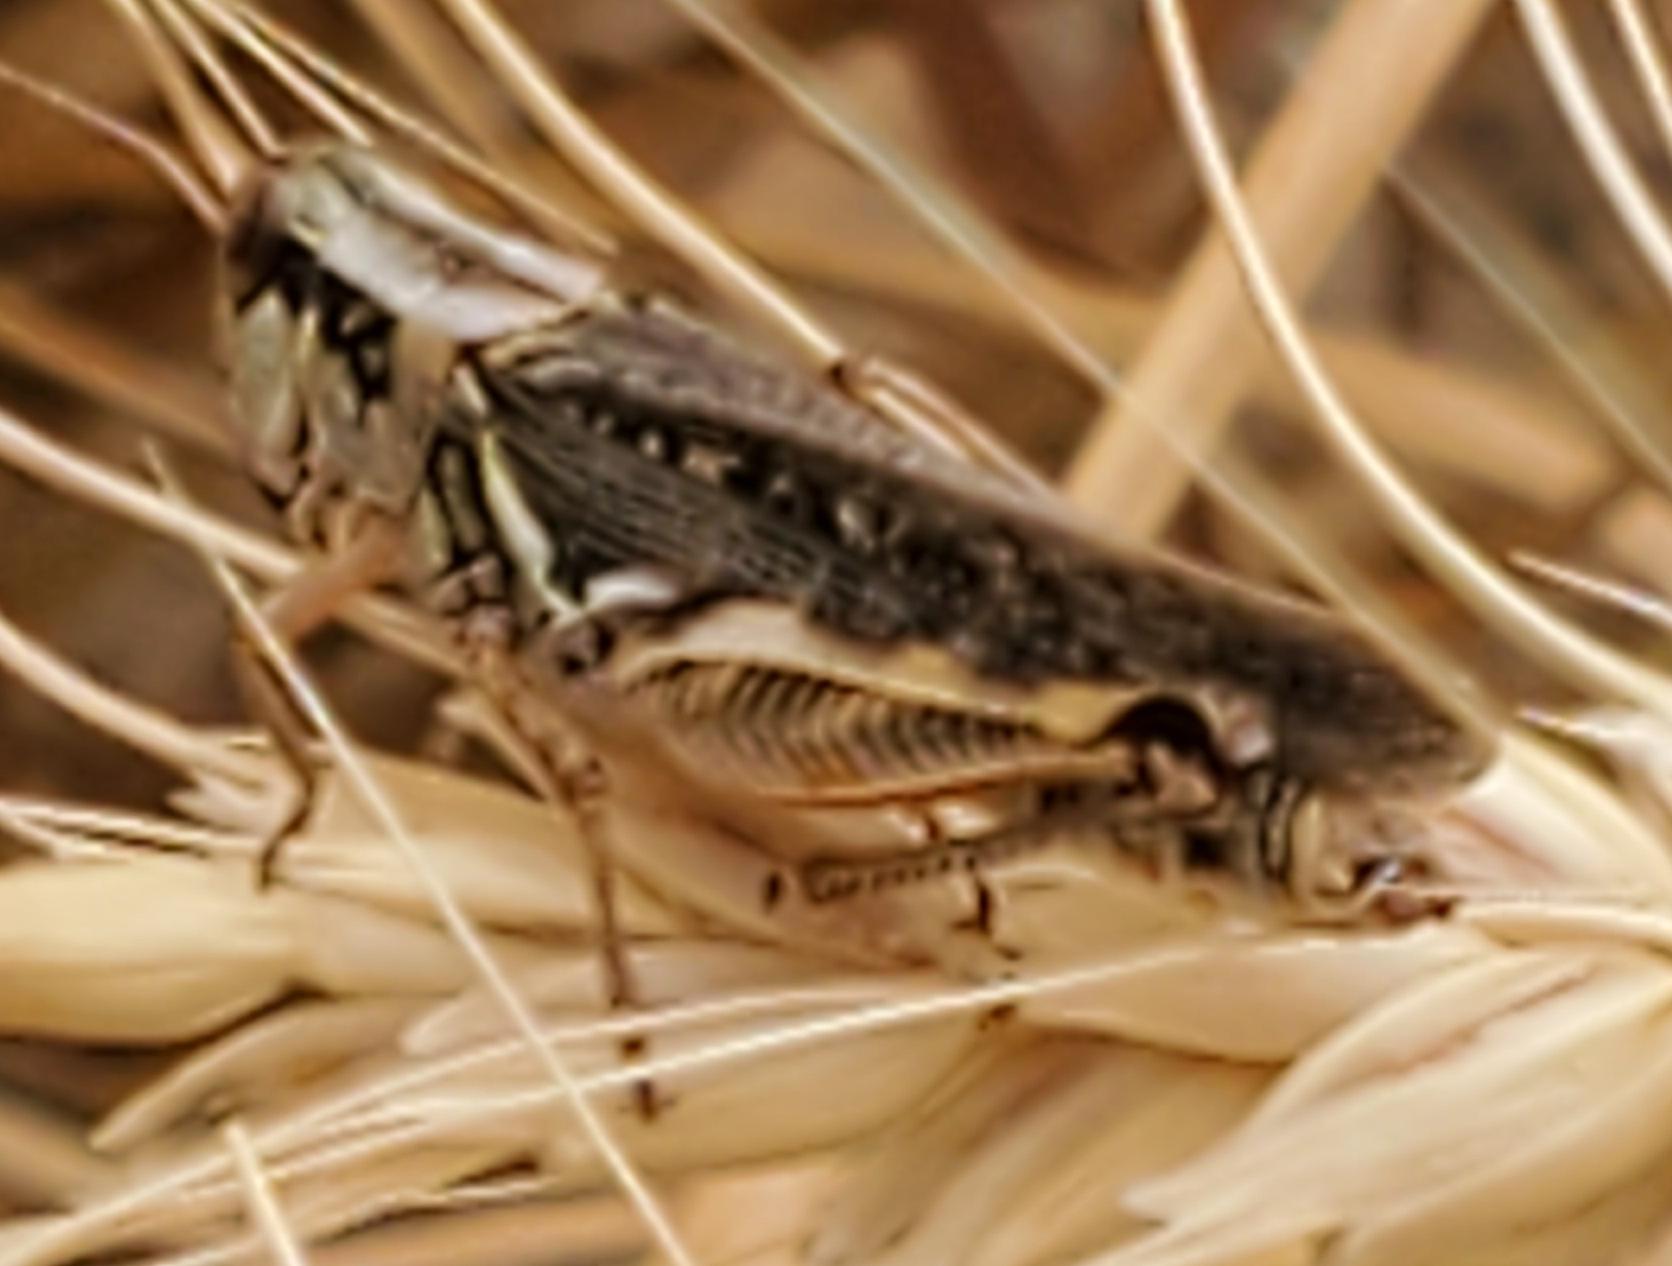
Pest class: occasional_pest